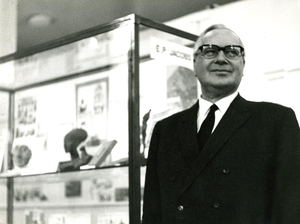
Pierre Gilbert lors de l’ouverture de l’exposition «
Pierre Gilbert est égyptologue belge, écrivain et poète, professeur d'égyptologie à l'Université libre de Bruxelles, conservateur en chef des Musées royaux d'Art et d'Histoire de Bruxelles, directeur de l'Association égyptologique Reine Élisabeth et membre de l'Académie royale des sciences, des lettres et des beaux-arts de Belgique - section Arts et Lettres. Sa contribution principale à l'égyptologie est sans doute son livre La poésie égyptienne.